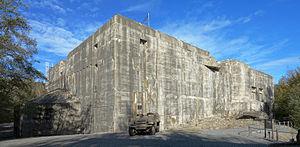
Vue sud ouest du Blockhaus d'Éperlecques.
Le blockhaus d'Éperlecques est un bunker de la Seconde Guerre mondiale situé dans la forêt d'Éperlecques appartenant à la commune du même nom dans le département français du Pas-de-Calais. De nom de code Kraftwerk Nord West, il fut construit par l'Allemagne nazie de 1943 à 1944 pour servir de base de lancement aux missiles V2 visant Londres et le Sud de l'Angleterre.